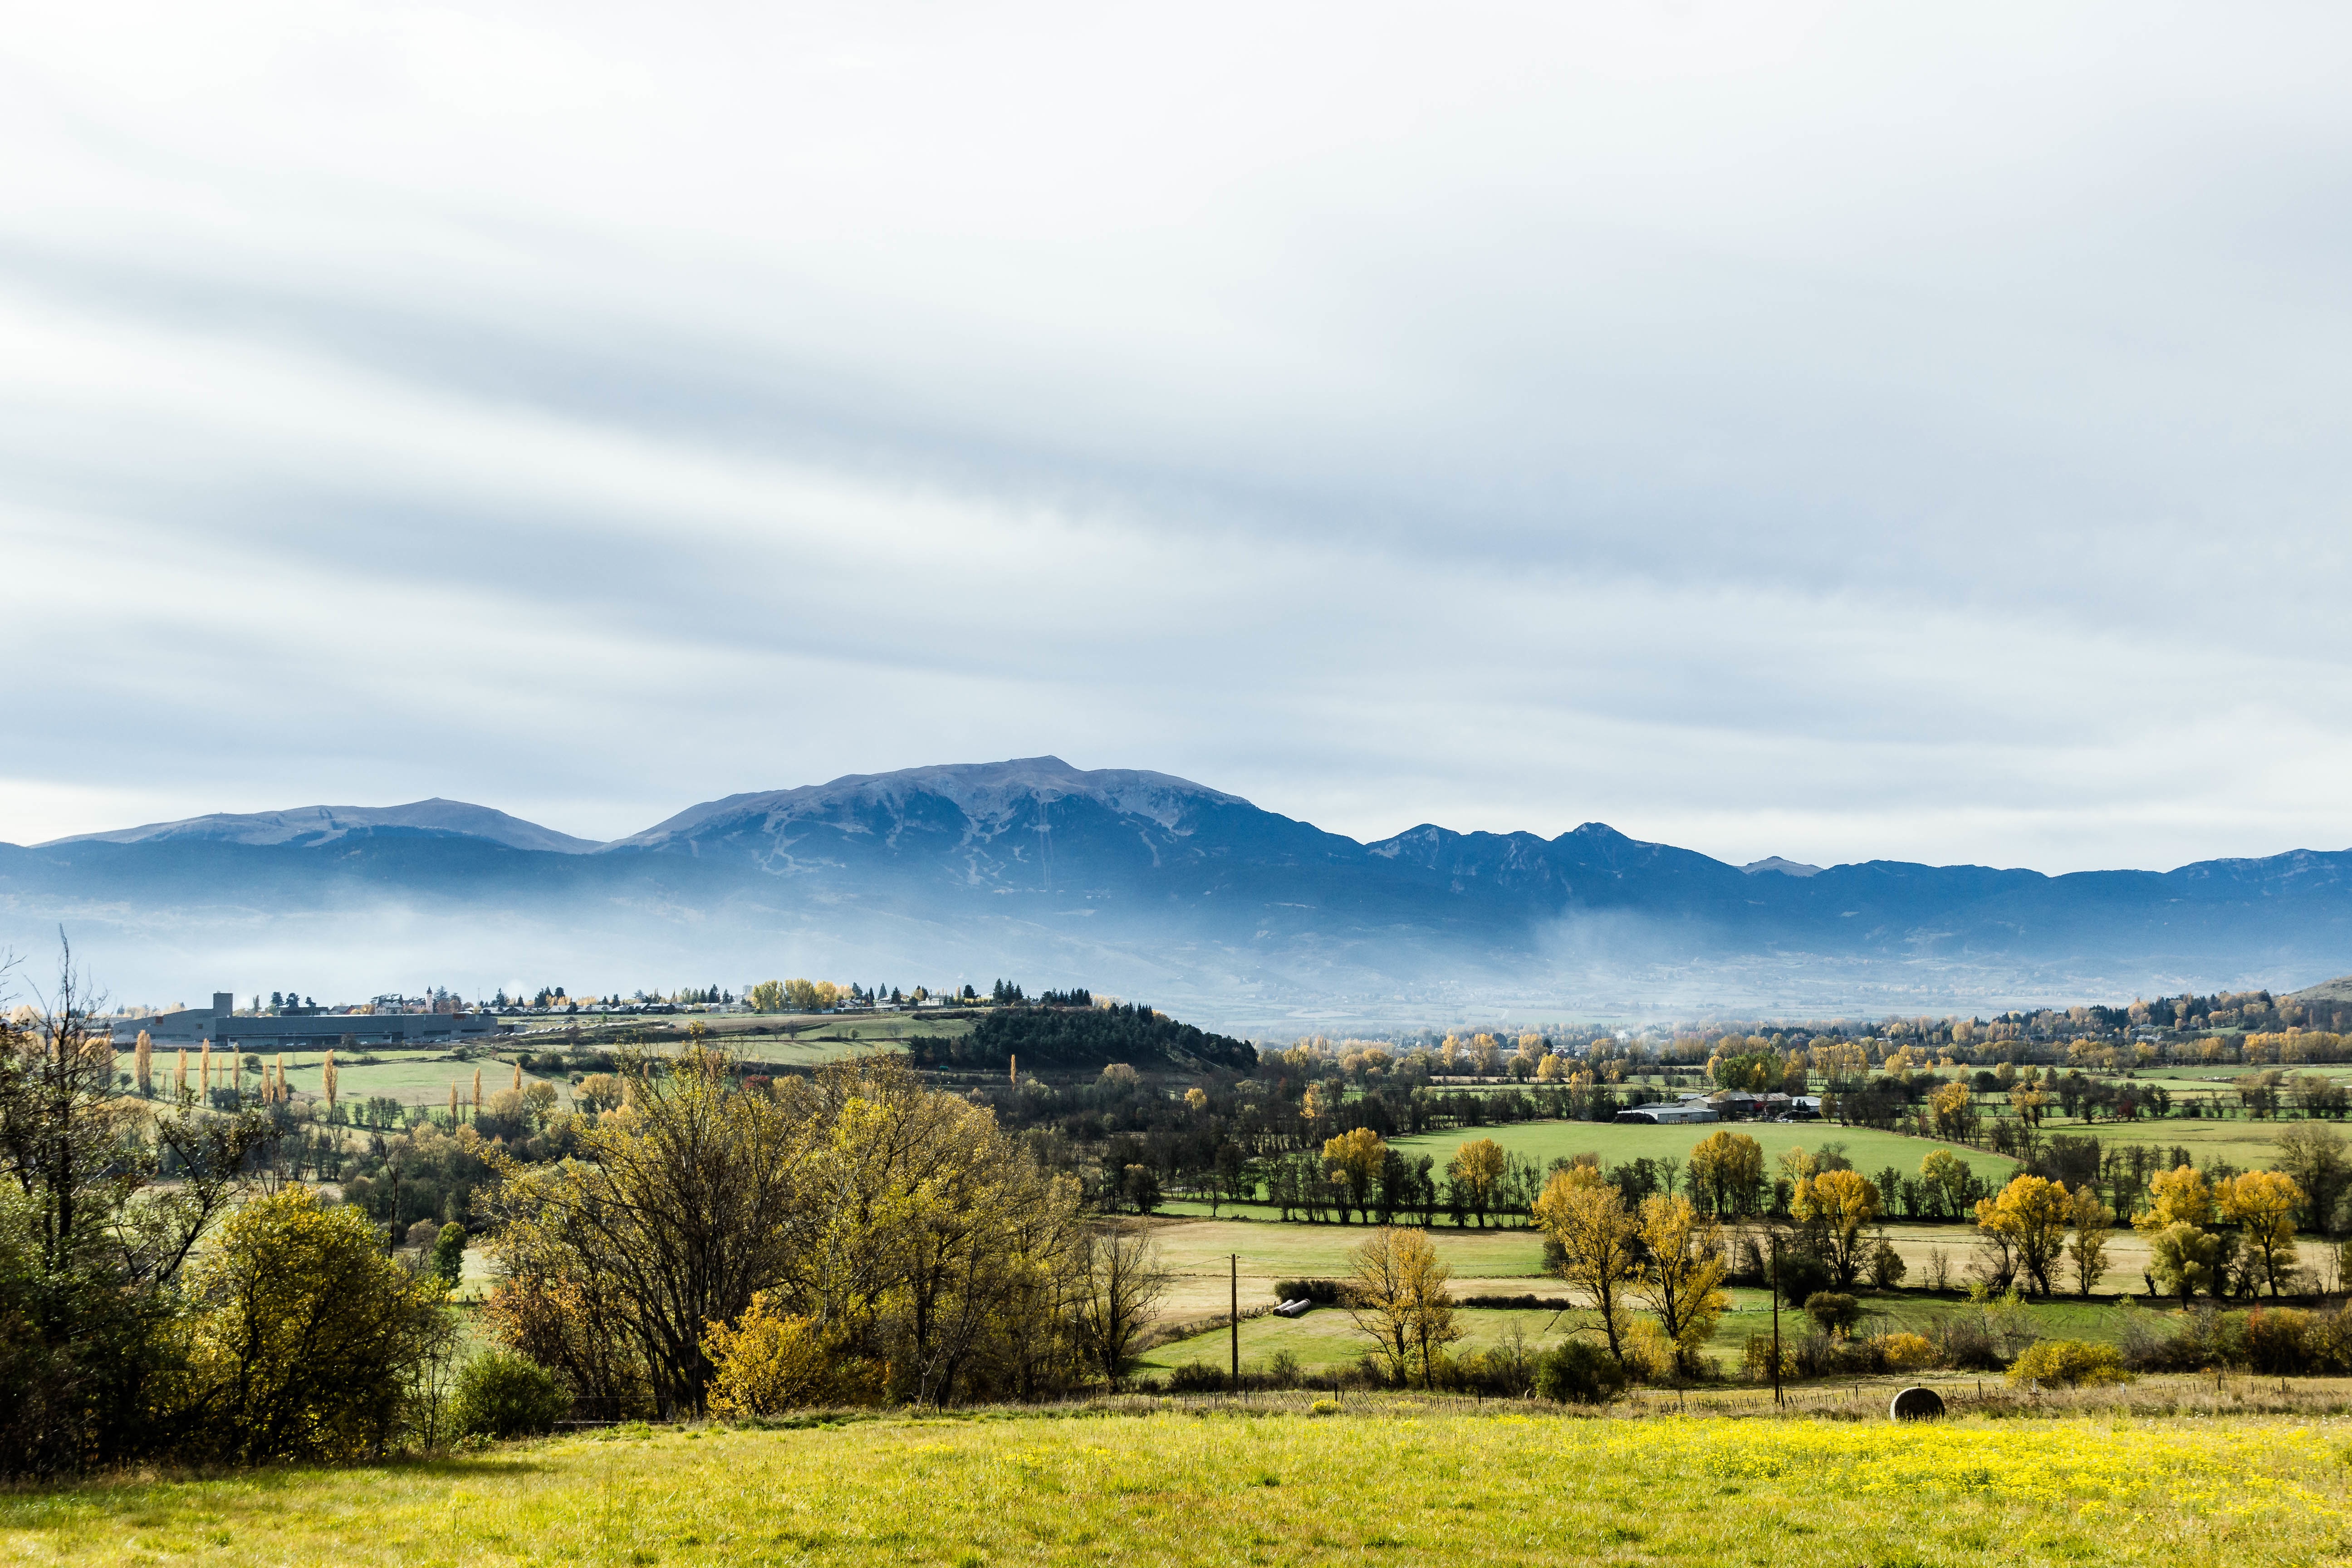
landscape, tree, horizon, mountain, cloud, sky, field, meadow, countryside, morning, hill, valley, mountain range, panorama, village, pasture, colorful, agriculture, plain, grassland, plateau, rural area, geographical feature, mountainous landforms